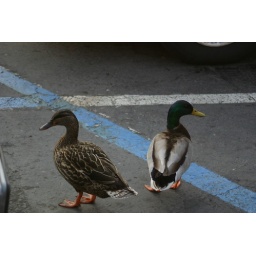
This cute couple was walking around the cars!!!! SOOO CUTE